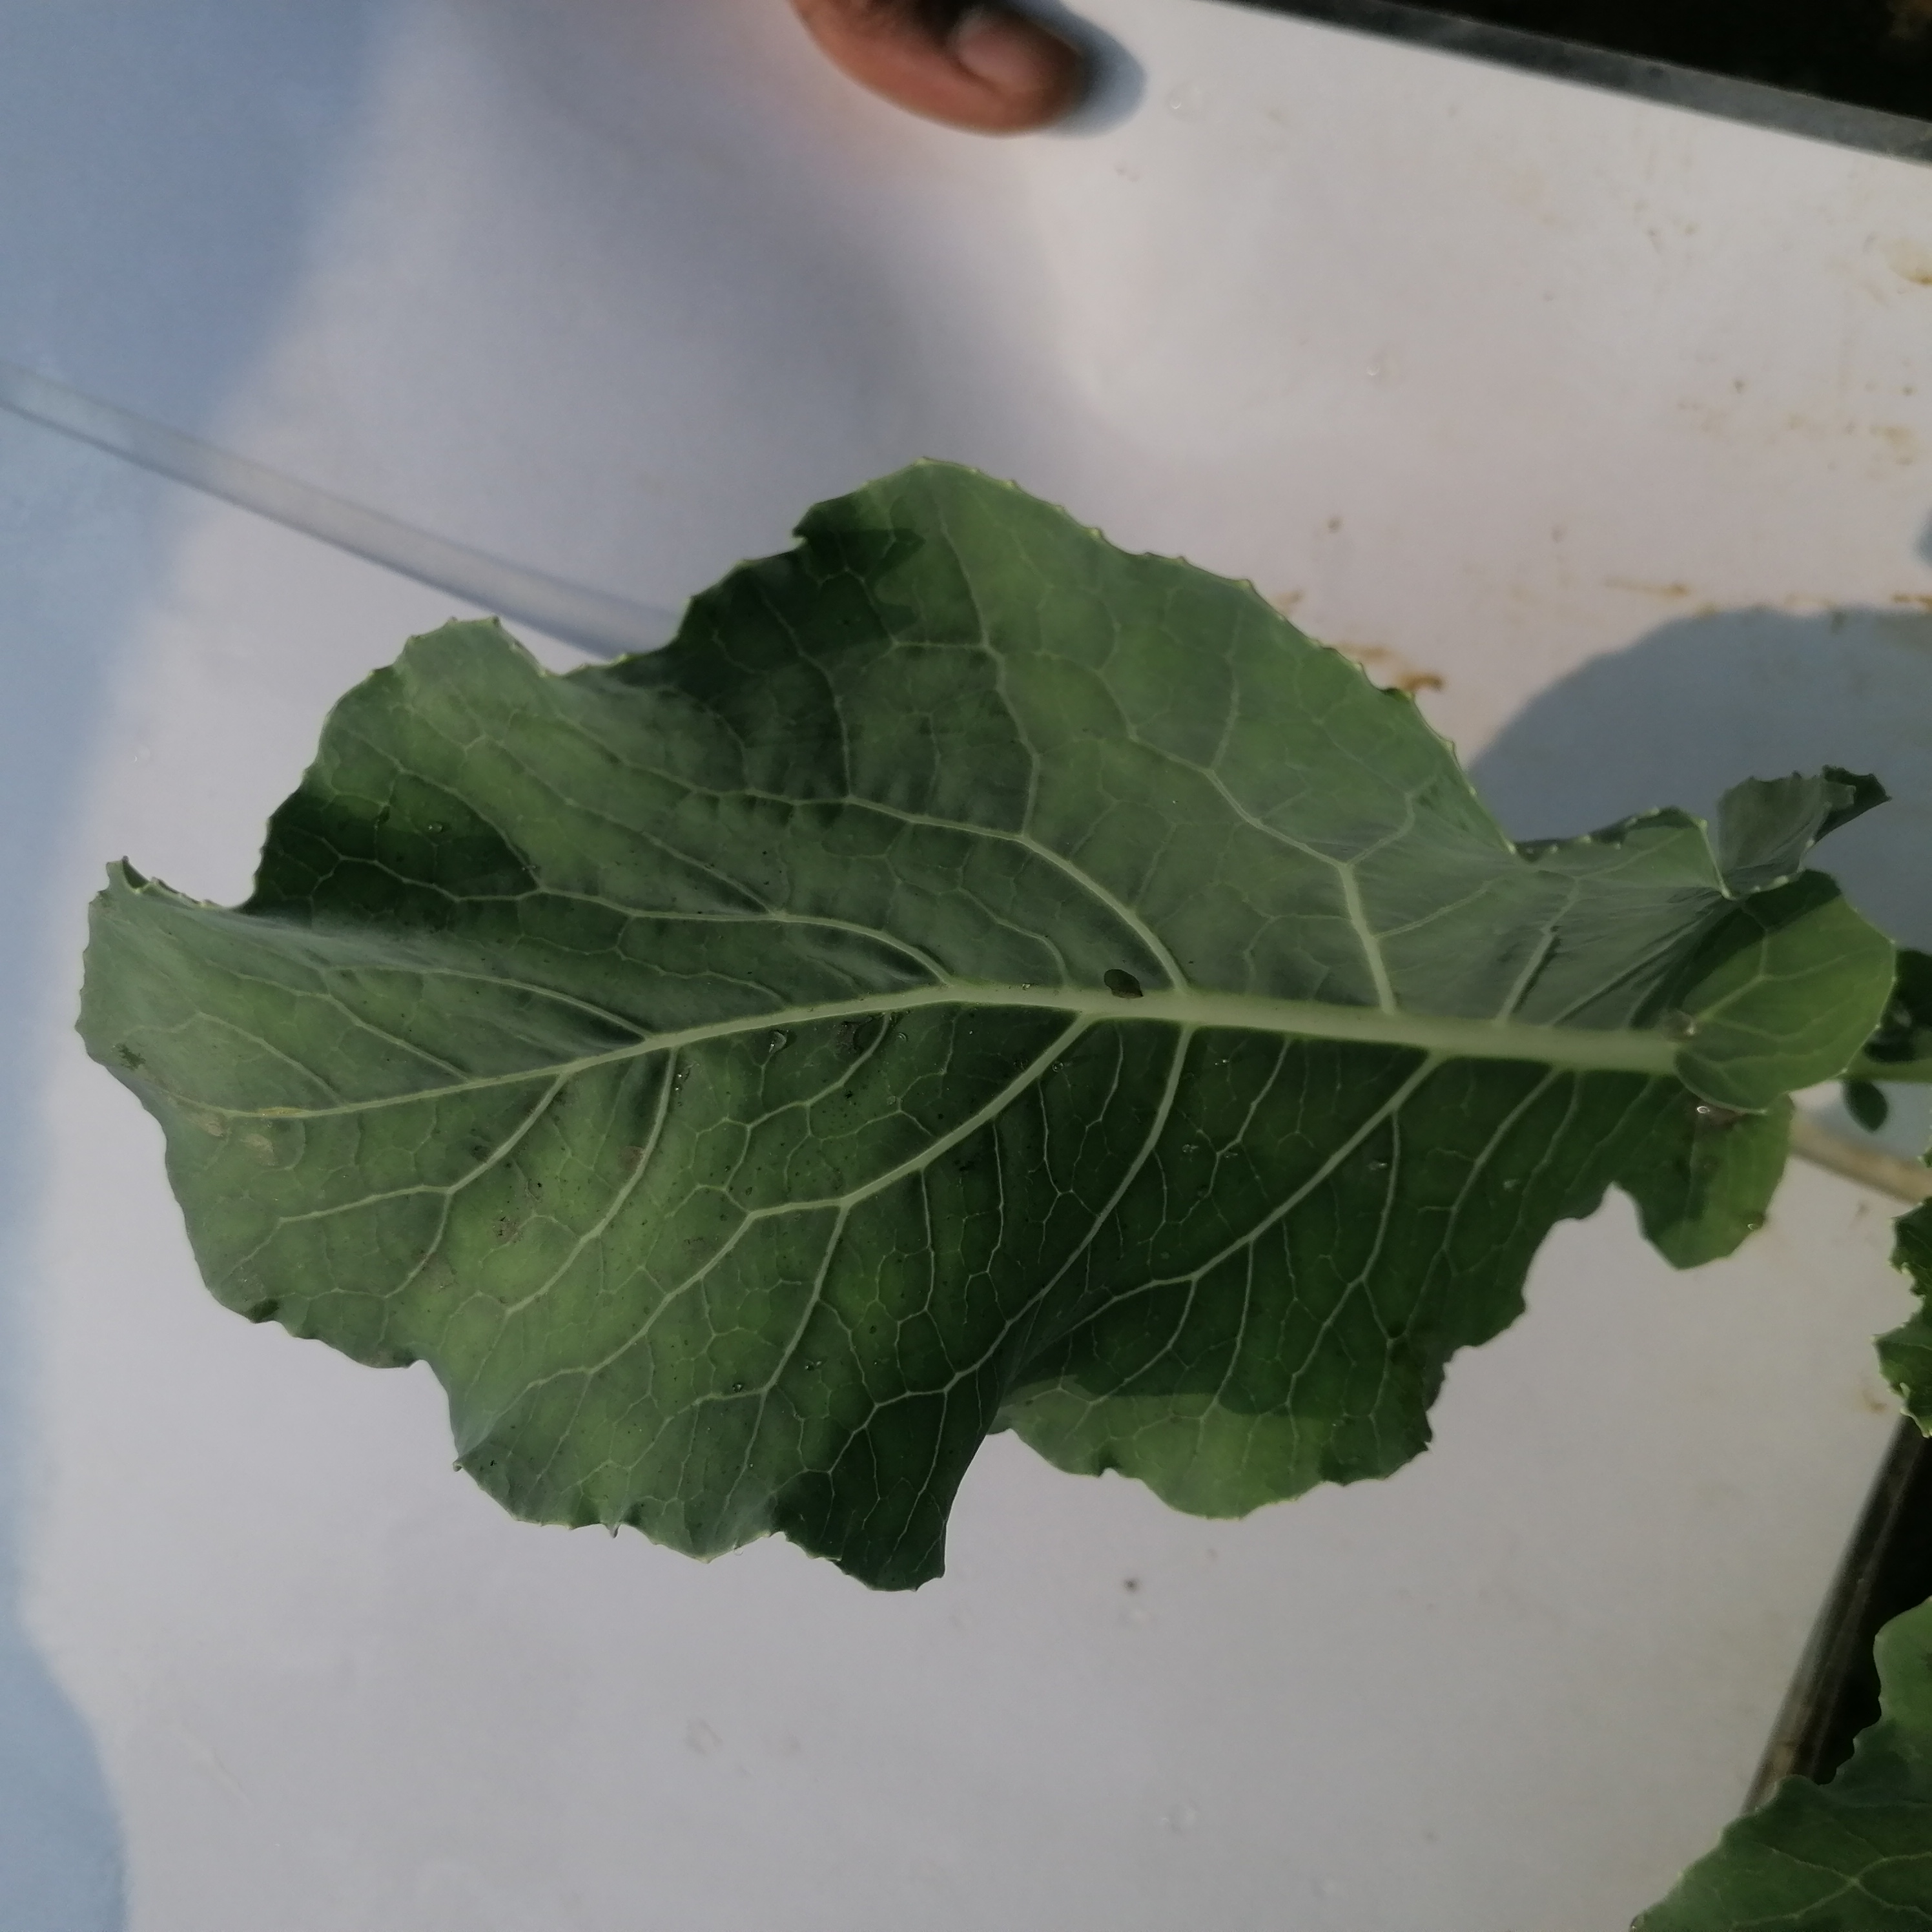
Label: Healthy